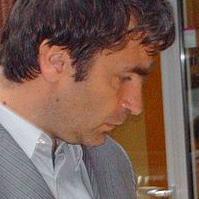
Age: 36